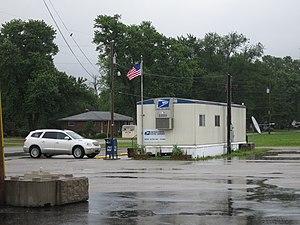
West Alton est une ville du comté de Saint Charles, dans le Missouri, aux États-Unis. Située à l'est du comté, elle est baptisée en référence à sa situation géographique par rapport à la ville d'Alton, Illinois.